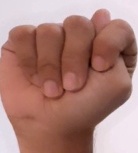
ASL sign: T